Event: Nepal Earthquake
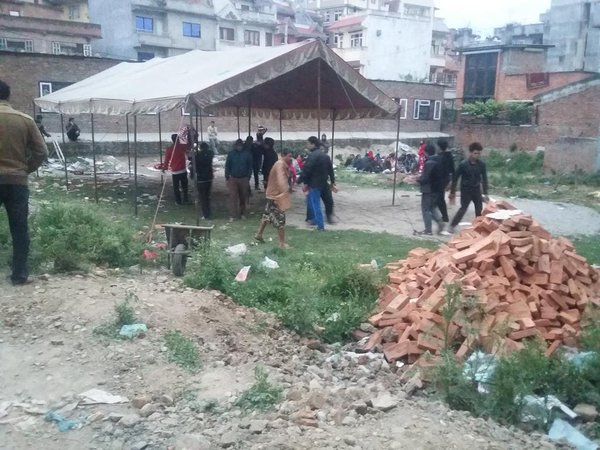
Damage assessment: damage